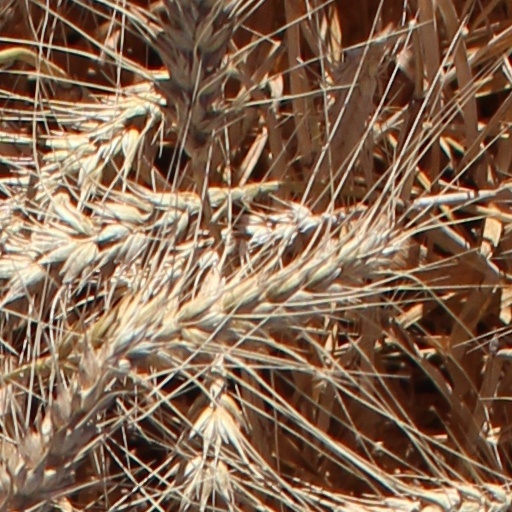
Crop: wheat